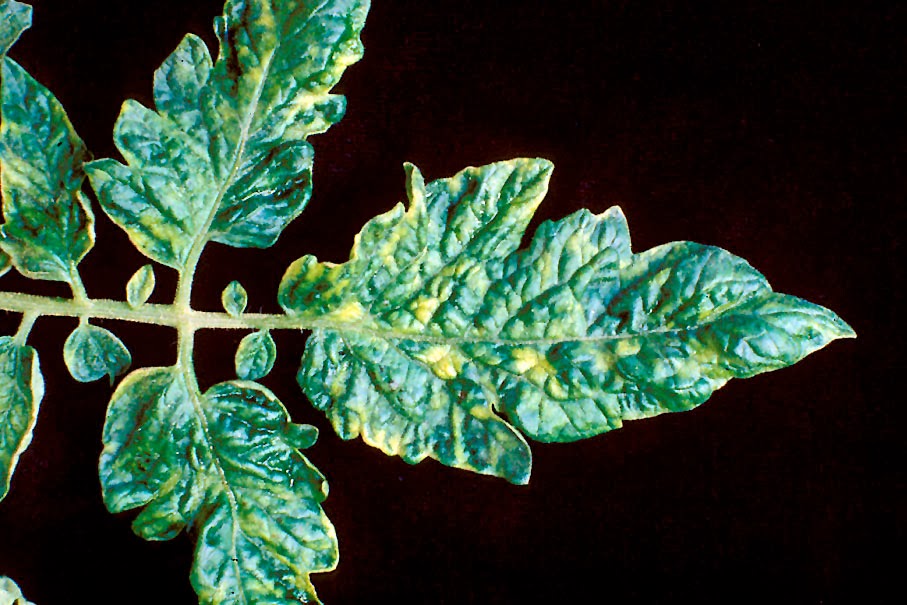
Label: Tomato leaf mosaic virus
Plant: Tomato
Condition: mosaic virus